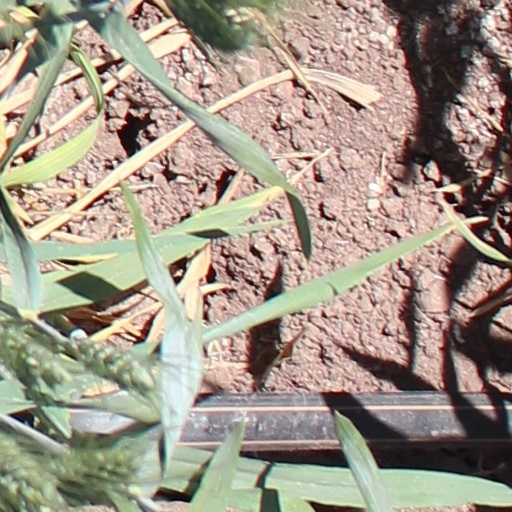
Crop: wheat